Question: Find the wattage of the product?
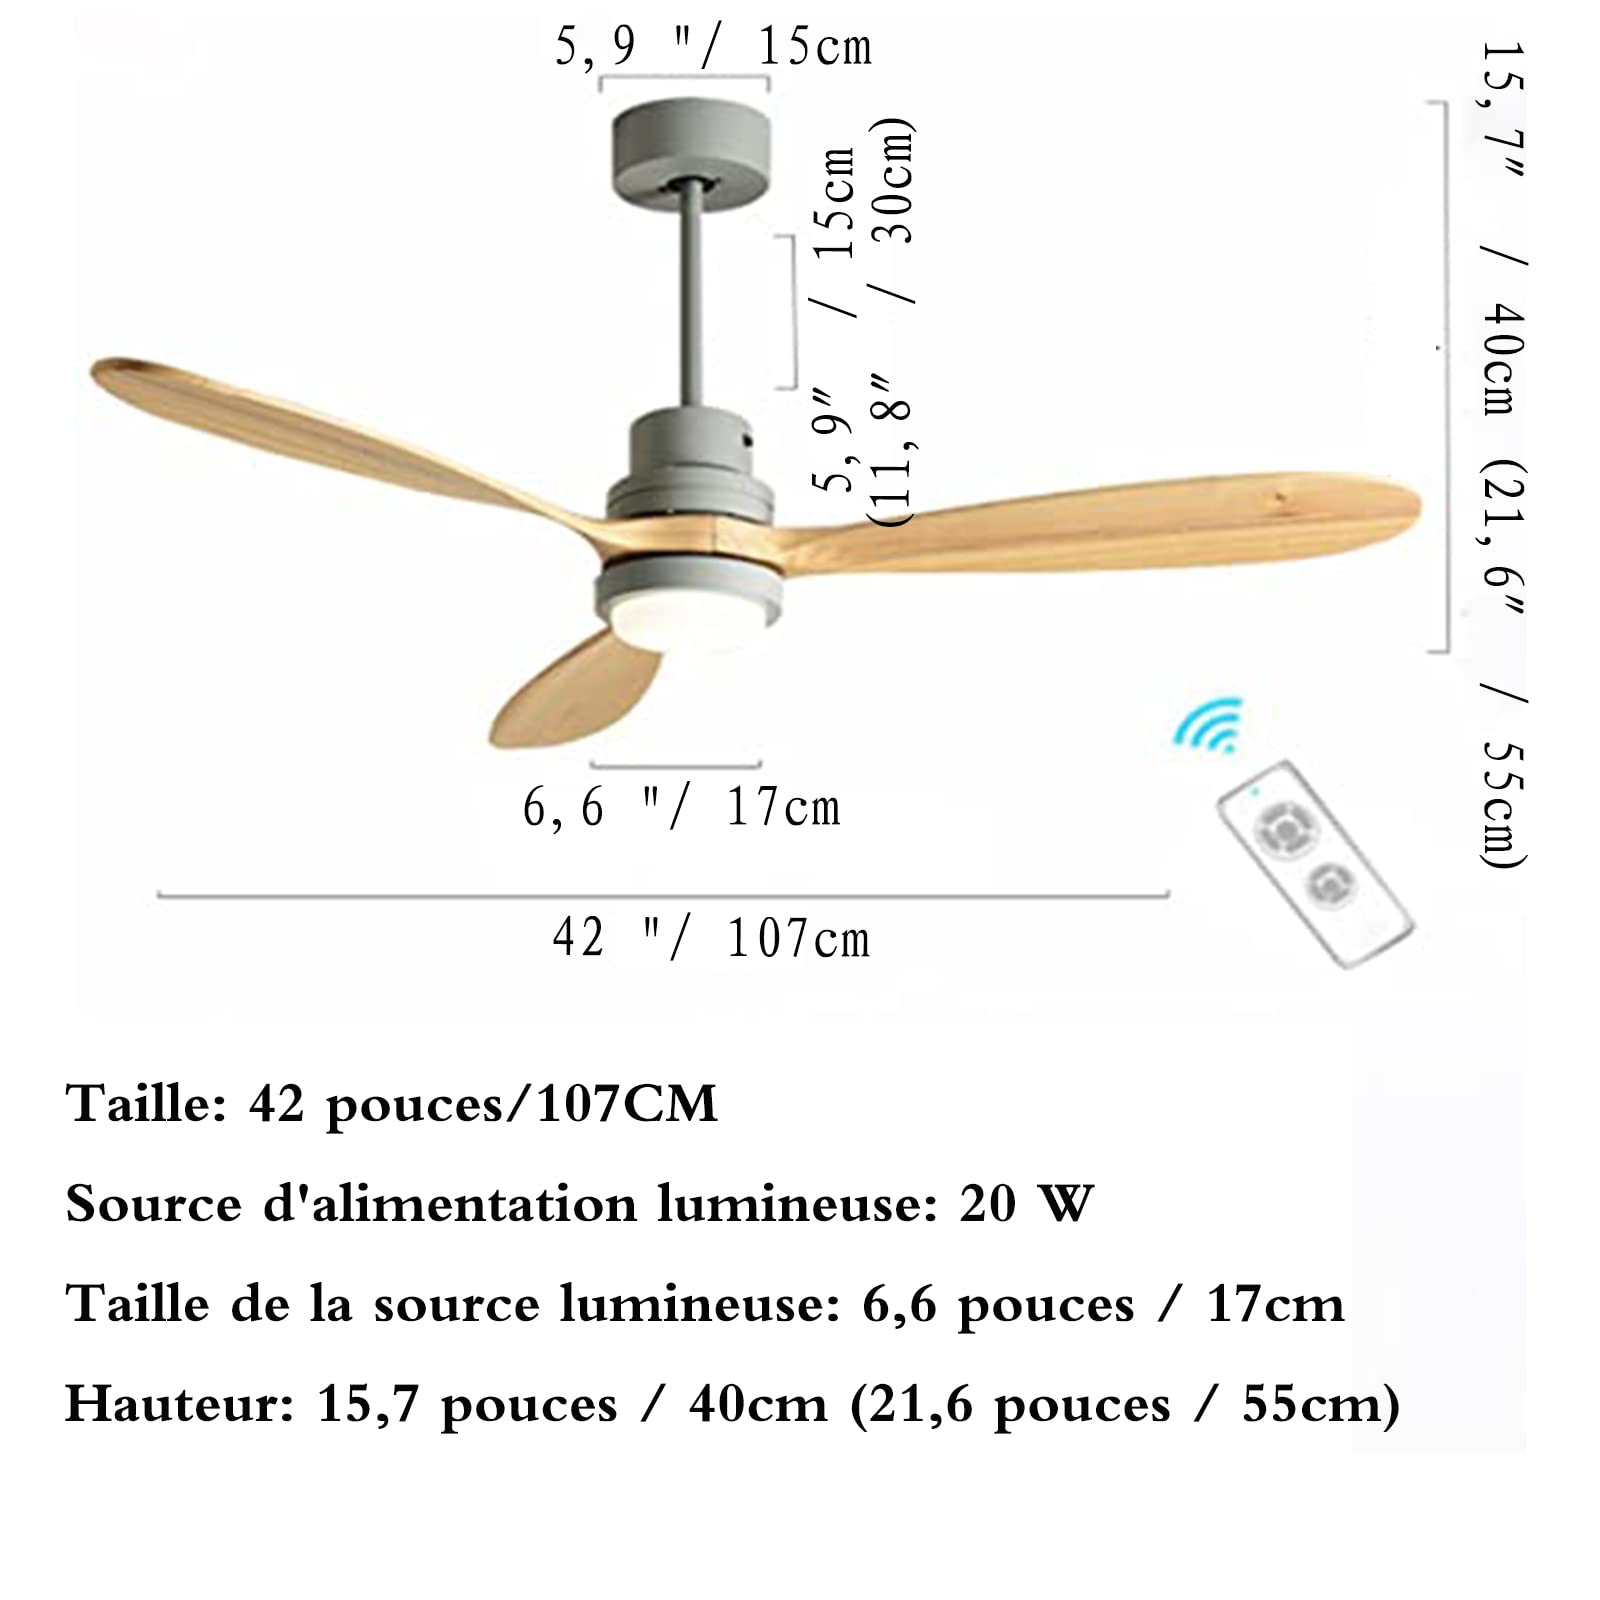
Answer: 20.0 watt